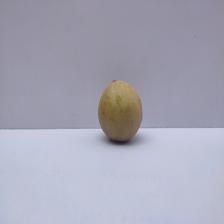
Size: Medium